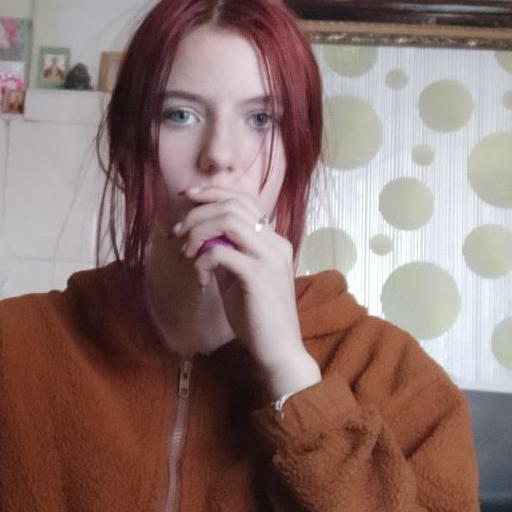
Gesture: no_gesture